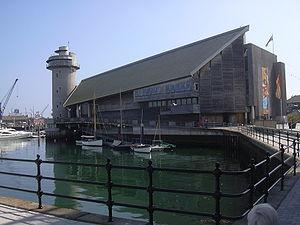
Cette liste des musées de Cornouailles, Angleterre contient des musées qui sont définis dans ce contexte comme des institutions qui recueillent et soignent des objets d'intérêt culturel, artistique, scientifique ou historique. leurs collections ou expositions connexes disponibles pour la consultation publique. Sont également inclus les galeries d'art à but non lucratif et les galeries d'art universitaires. Les musées virtuels ne sont pas inclus.